Havaianas

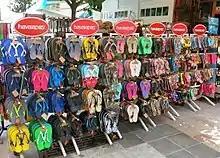
Havaianas flip-flops displayed in a shop in Costa del Sol, Spain

Brand identity also contributes to Havaianas's global outreach. The company has leveraged Brazil's positive identity to build a successful brand. As a result, advertisements for Havaianas and the shoes themselves are colorful and simple. The product's most well-known "slogan" is ""The Legitimate Ones"" since, due to its success, many other companies have launched similar products to compete with Havaianas. Entire shops devoted to the brand exist internationally and the shoes are sold in over 80 countries, including those who experience varying climates. Brand extension has been utilized as an effective way to mitigate this seasonality. The brand has extended to include towels, sunglasses, and espadrilles. In most recent years, several ranges have been launched, such as a flat range, a sunglasses range, and a clothing collection. The usage of these techniques has reached people from all classes and from different areas across the globe. Millions of people wear Havaianas, whether it be in the form of flip-flops, apparel, or accessories.